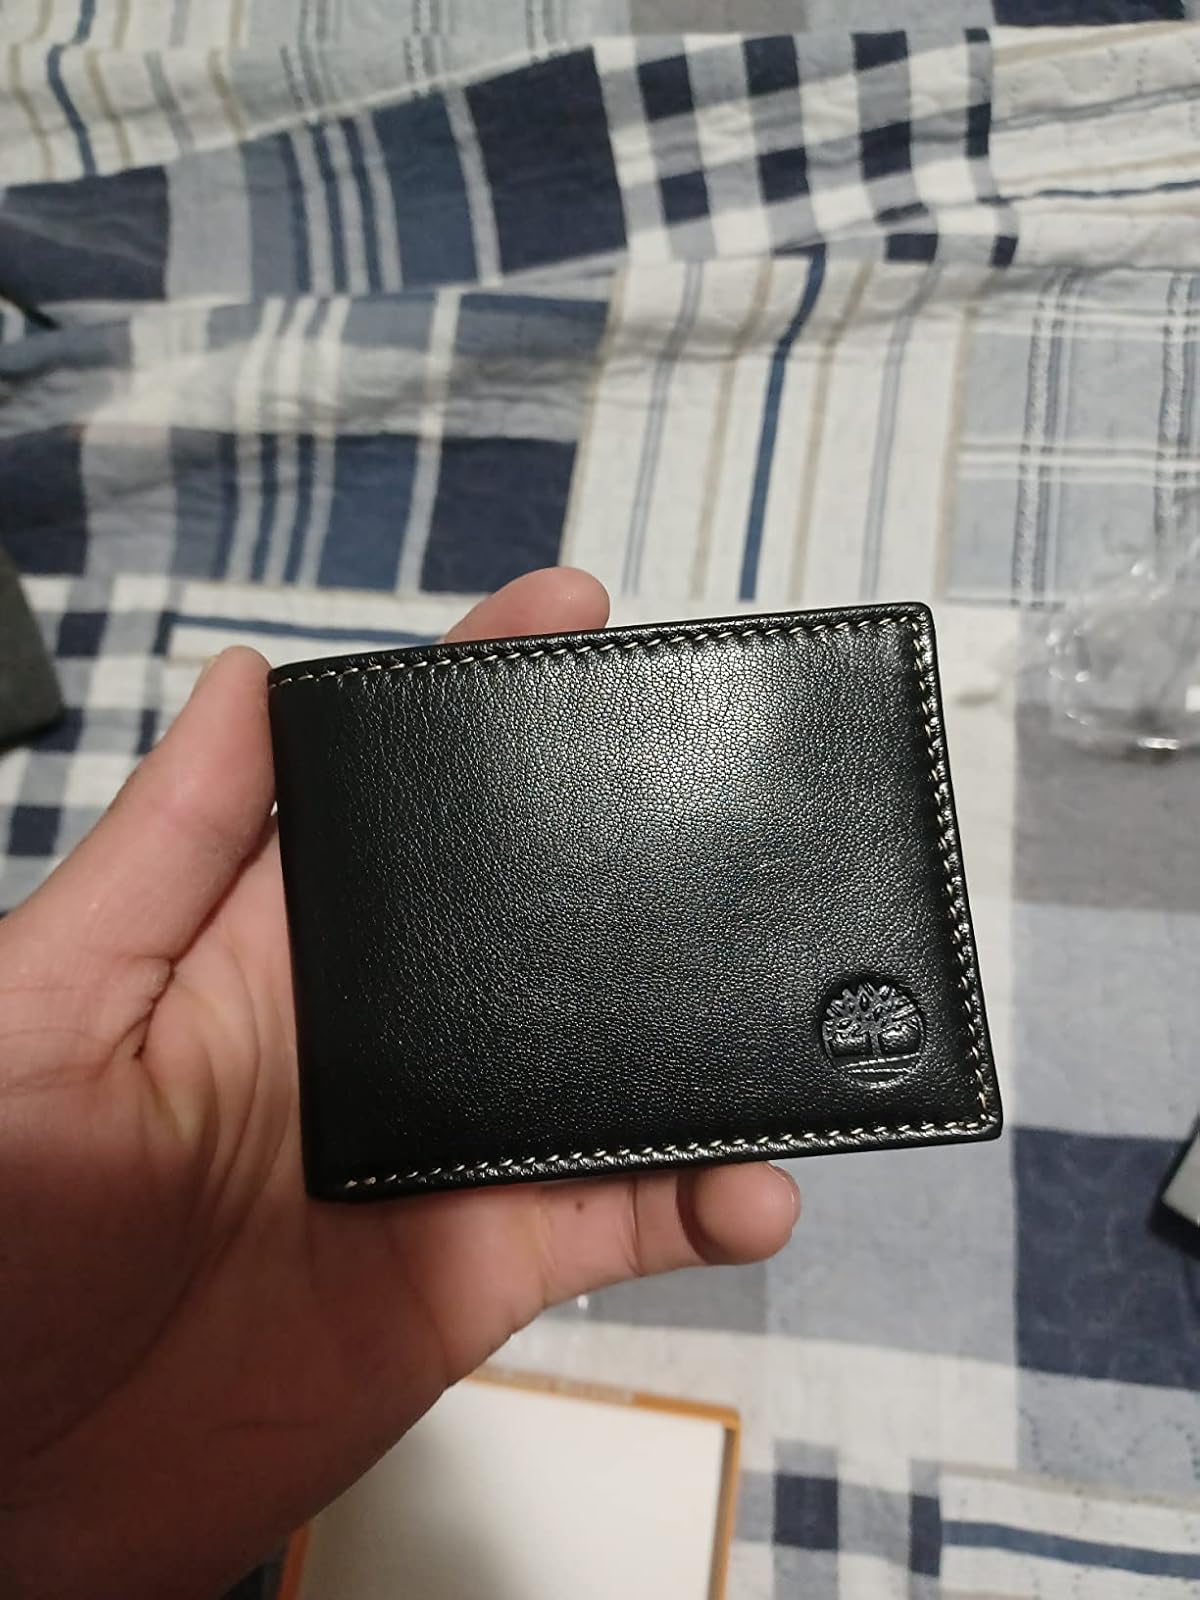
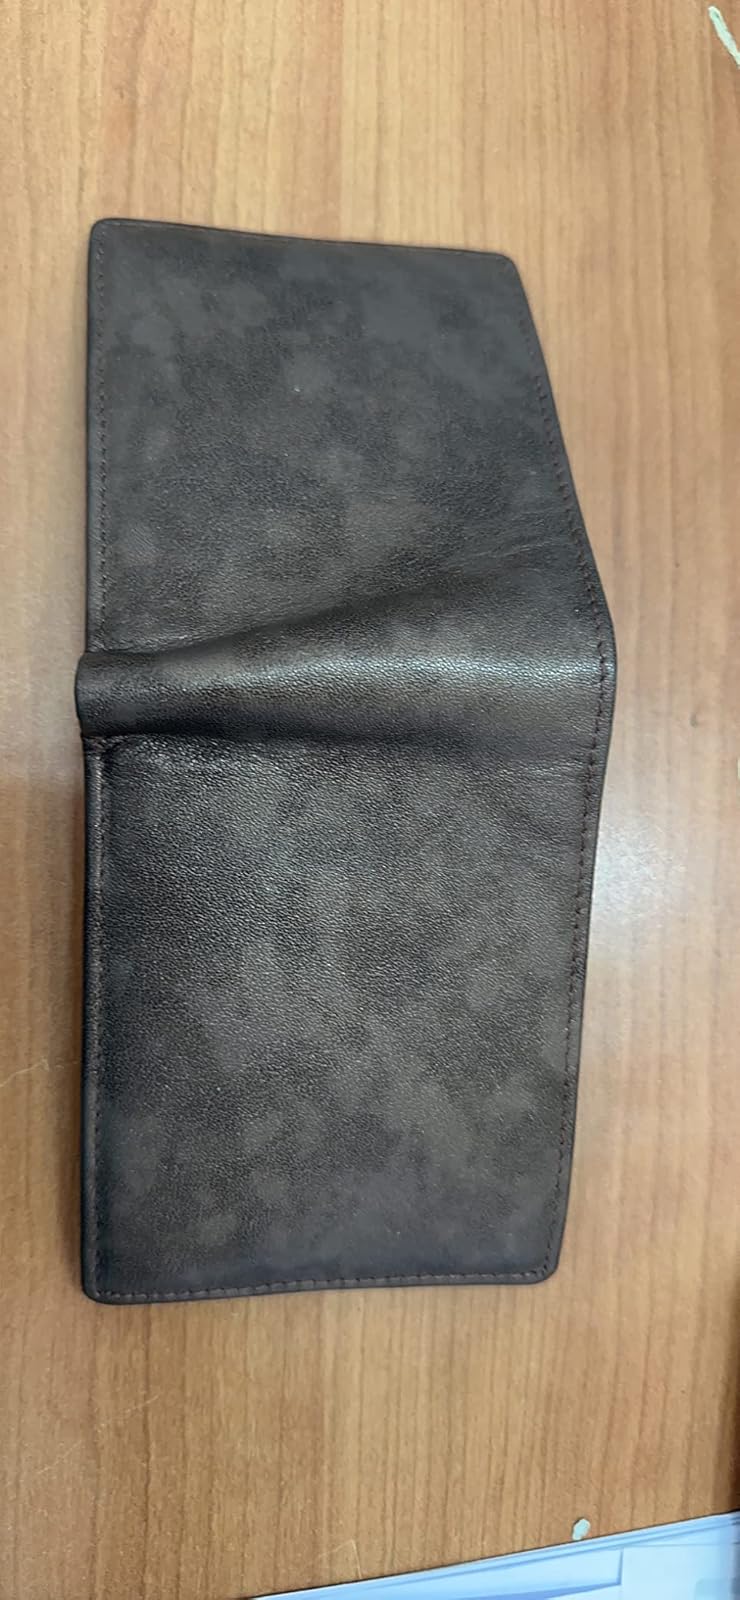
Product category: accessories_wallet
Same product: no